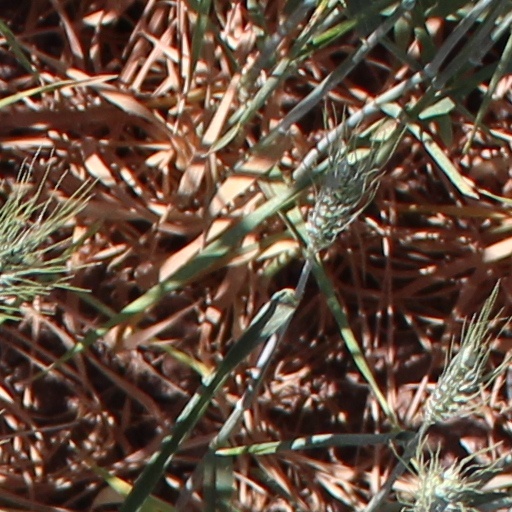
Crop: wheat